Albertus Soegijapranata

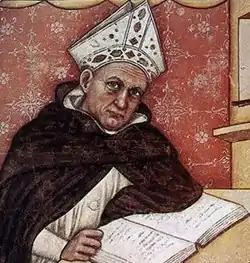
Albertus Magnus, a 13th-century saint; Soegija based his baptismal name on that of Albertus

The following year Soegija asked to join the Catholic-education classes, citing a desire to fully use the facilities at Xaverius. His teacher, Father Mertens, told Soegija that he required permission from his parents first; although they refused, Soegija was nevertheless allowed to study Catholicism. He was intrigued by the Trinity, and asked several of the priests for clarification. Van Lith cited the works of Thomas Aquinas, while Mertens discussed the Trinity as explained by Augustine of Hippo; the latter told him that humans were not meant to understand God with their limited knowledge. Soegija, who wanted to learn more, asked to be baptised, quoting the Finding in the Temple to show why he should not need his parents' permission. The priests agreed, and Soegija was baptised on 24 December 1910, taking the baptismal name Albertus, for Albertus Magnus. During the Christmas holidays, he told his family that he had converted. Although his immediate family eventually accepted this, and may have eventually supported him, Soegija's other relatives refused to speak to him afterwards.